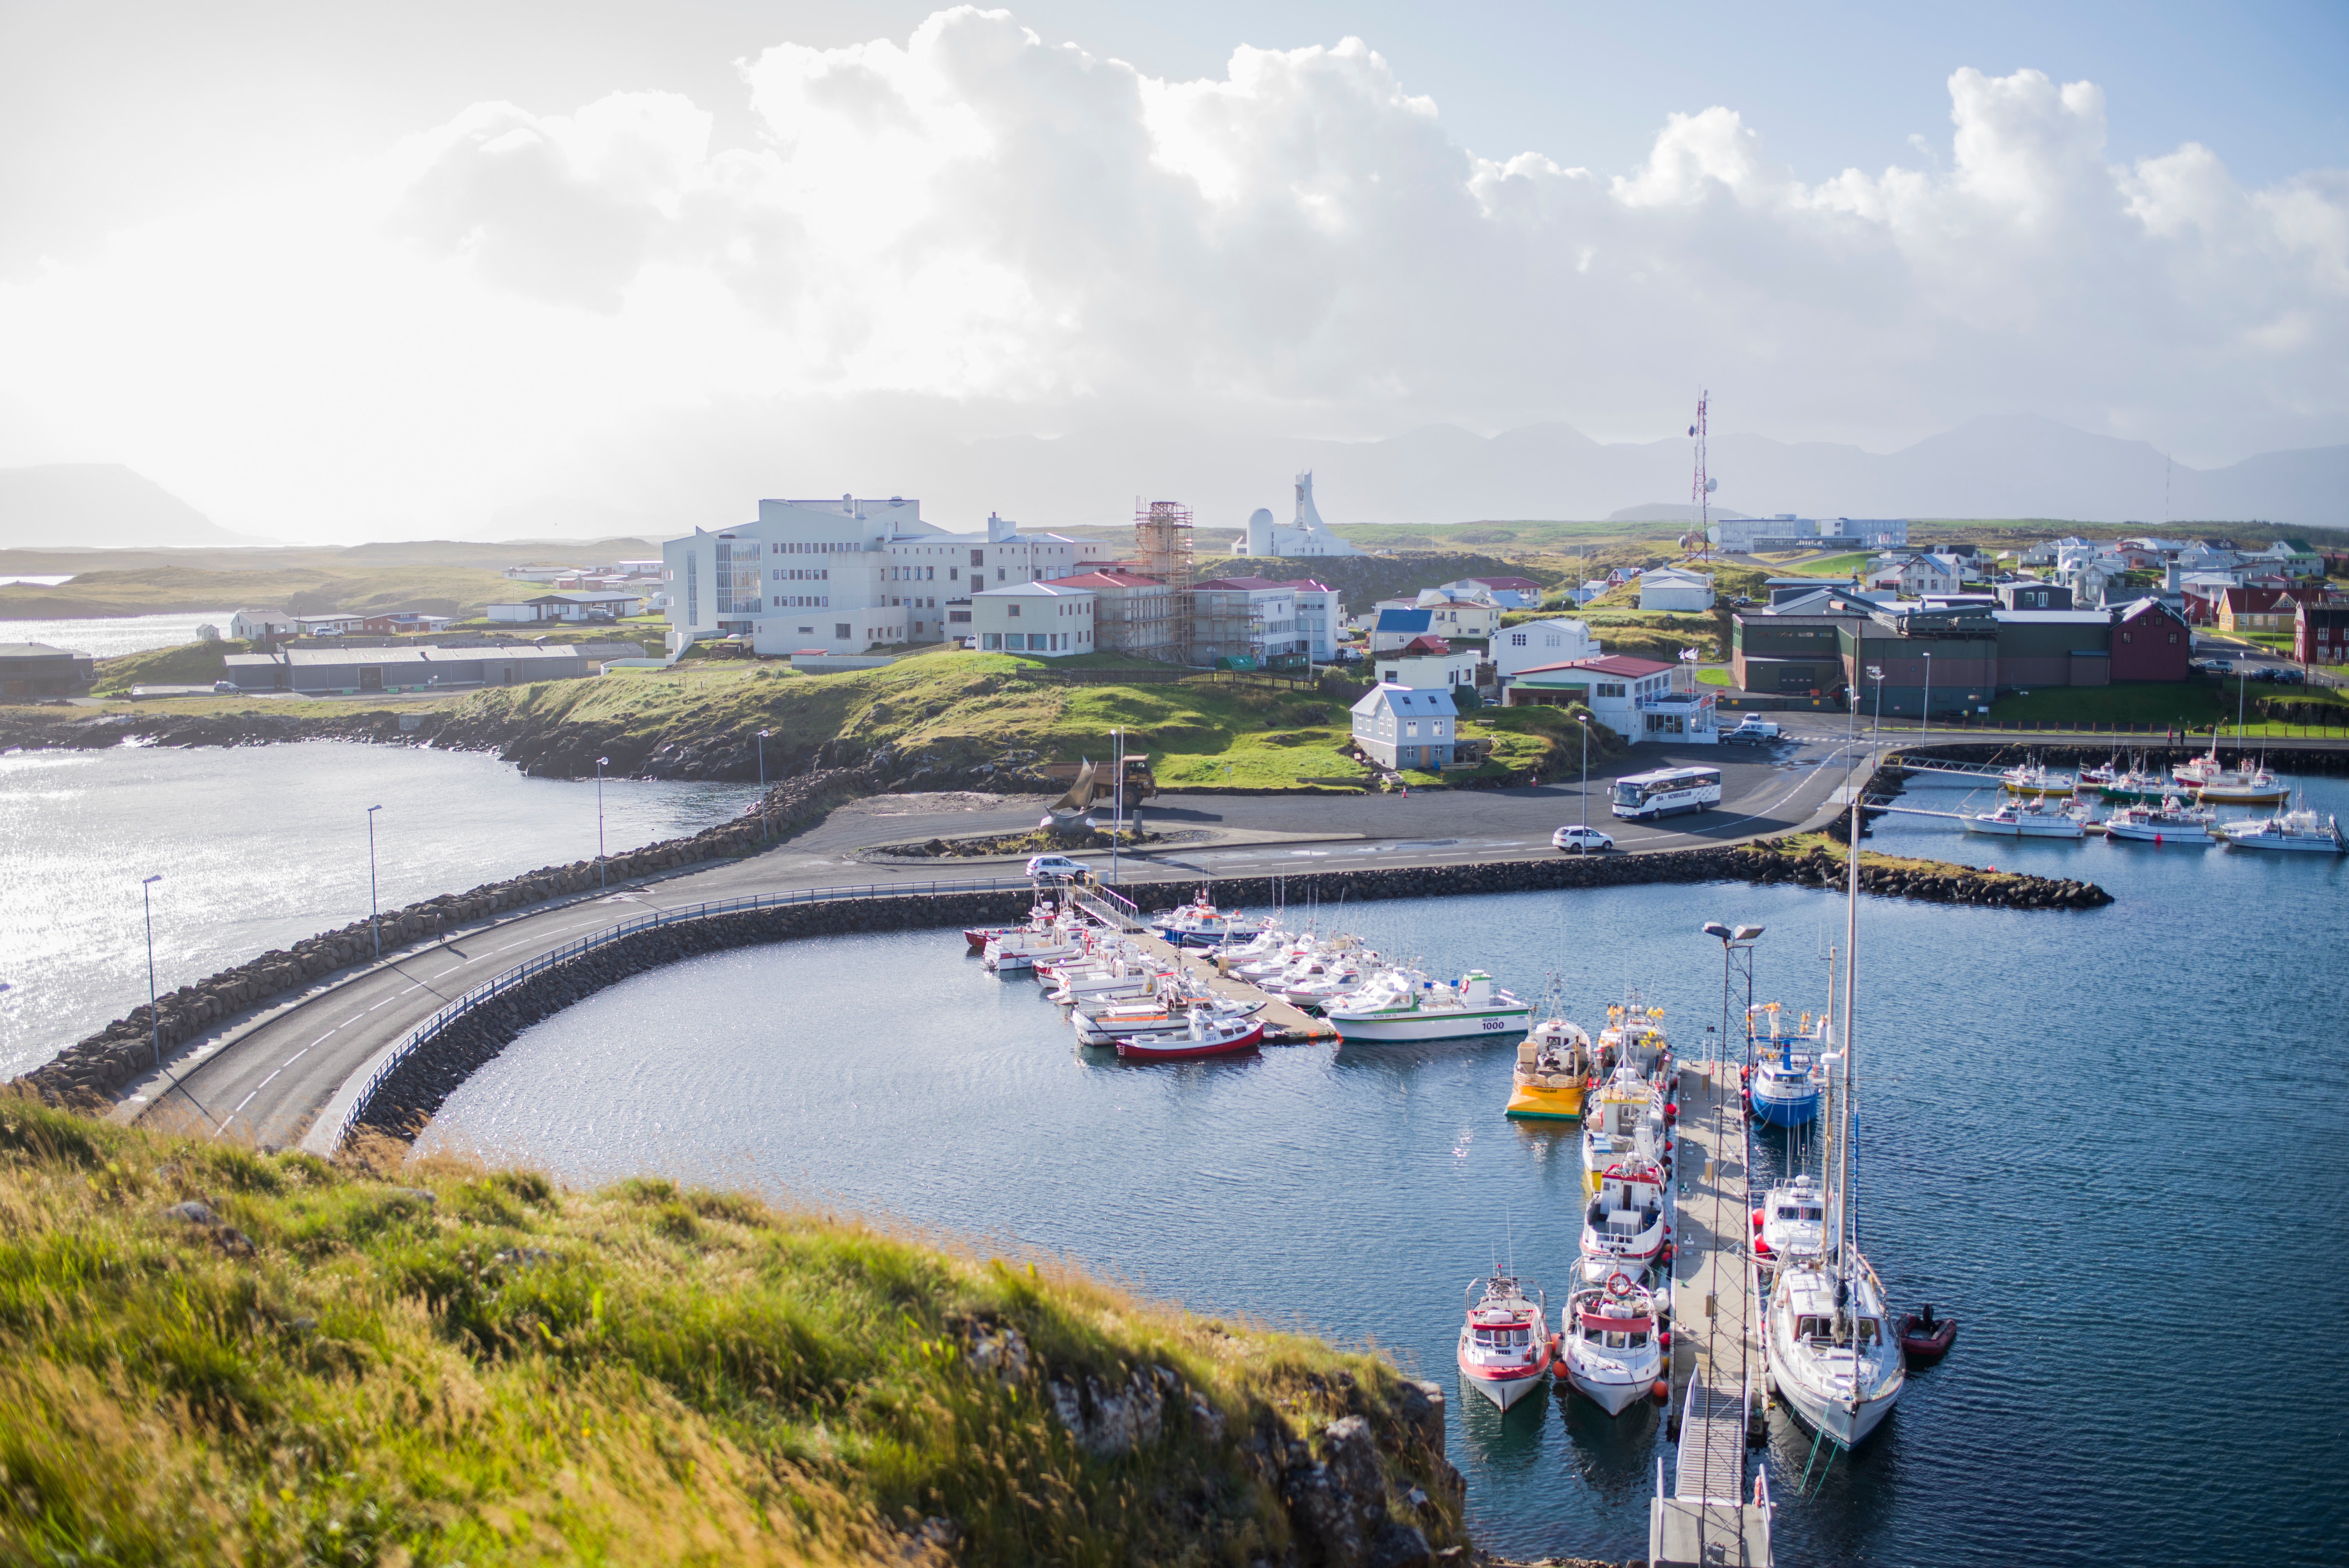
sea, coast, dock, boat, lake, river, ship, vehicle, bay, harbor, harbour, marina, port, waterway, infrastructure, channel, aerial photography